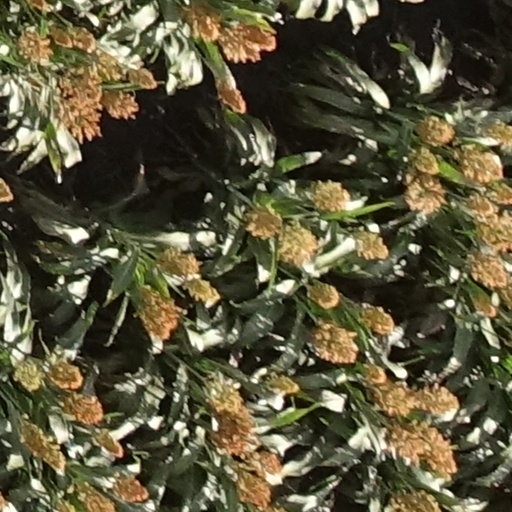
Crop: sorghum